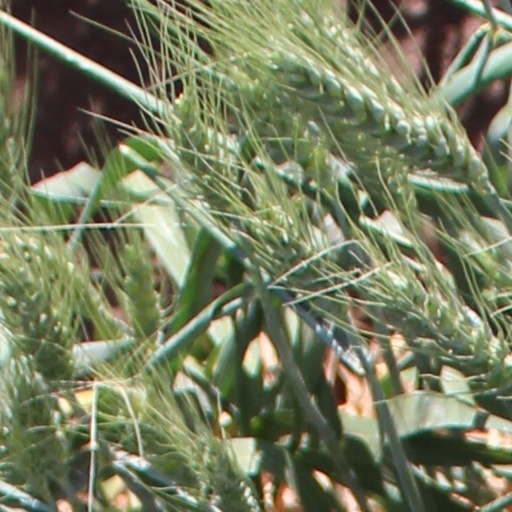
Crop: wheat